Erivan Governorate

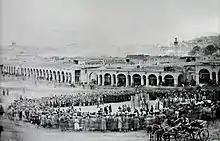
Old market of Yerevan: Ghantar

The Armenian secular elite, together with the Russian authorities, started a new phase of development in Erivan, transforming it from a Persian frontier town to a provincial capital. In 1832, the provincial school of Yerevan was opened. In the same year a library was established, which was later enriched and became the largest and famous library in Armenia (National Library of Armenia). Five years later, in 1837, a diocesan school was opened. In 1850, the girls' college was founded. In 1856, the first plan of the city was approved. In 1860, a parish school was opened in Nork. In 1863, Astafyan (Abovyan) Street was opened, and by the end of the century, there were also other parallel vertical streets, which created a more or less regular network of transport routes in the center. In 1866, the Gaianean Girls' College was opened.